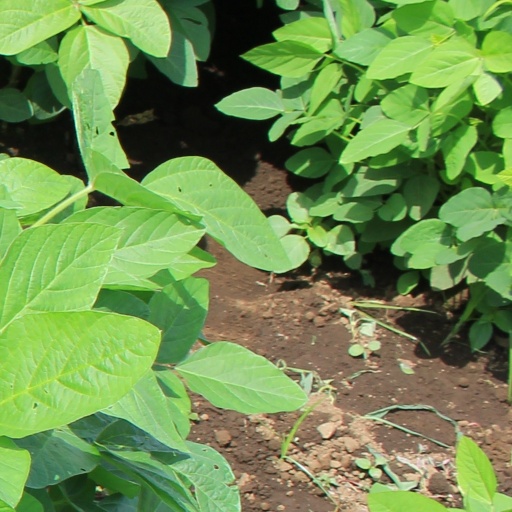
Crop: soybean